Porte Saint-Nicolas (Ervy-le-Châtel)

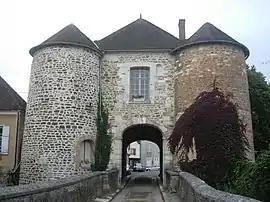
Ervy le Châtel Porte Saint Nicolas octobre 2008 01

Porte Saint-Nicolas takes its name from a small statue of the saint on the inside of the gate. It was built in the 16th century to provide access to the walled medieval town, and was originally approached from the outside by way of a wooden drawbridge. The northern of the two towers was used as a temporary prison.